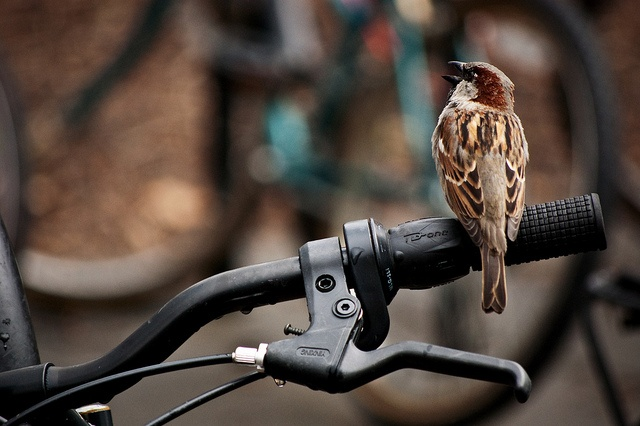
A bird perched on the handle bar of a bike
A small bird perched on the handle of a bicycle.
A bird sitting on the handle bar of a bike next to it's brake handle.
A small bird standing on a handle bar.
Small brown bird sitting on a black handlebar.